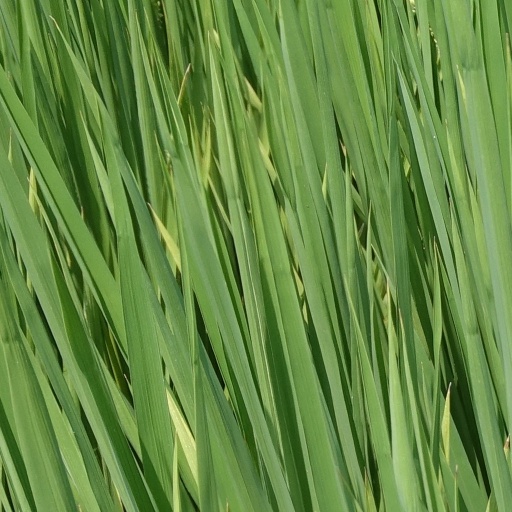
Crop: rice